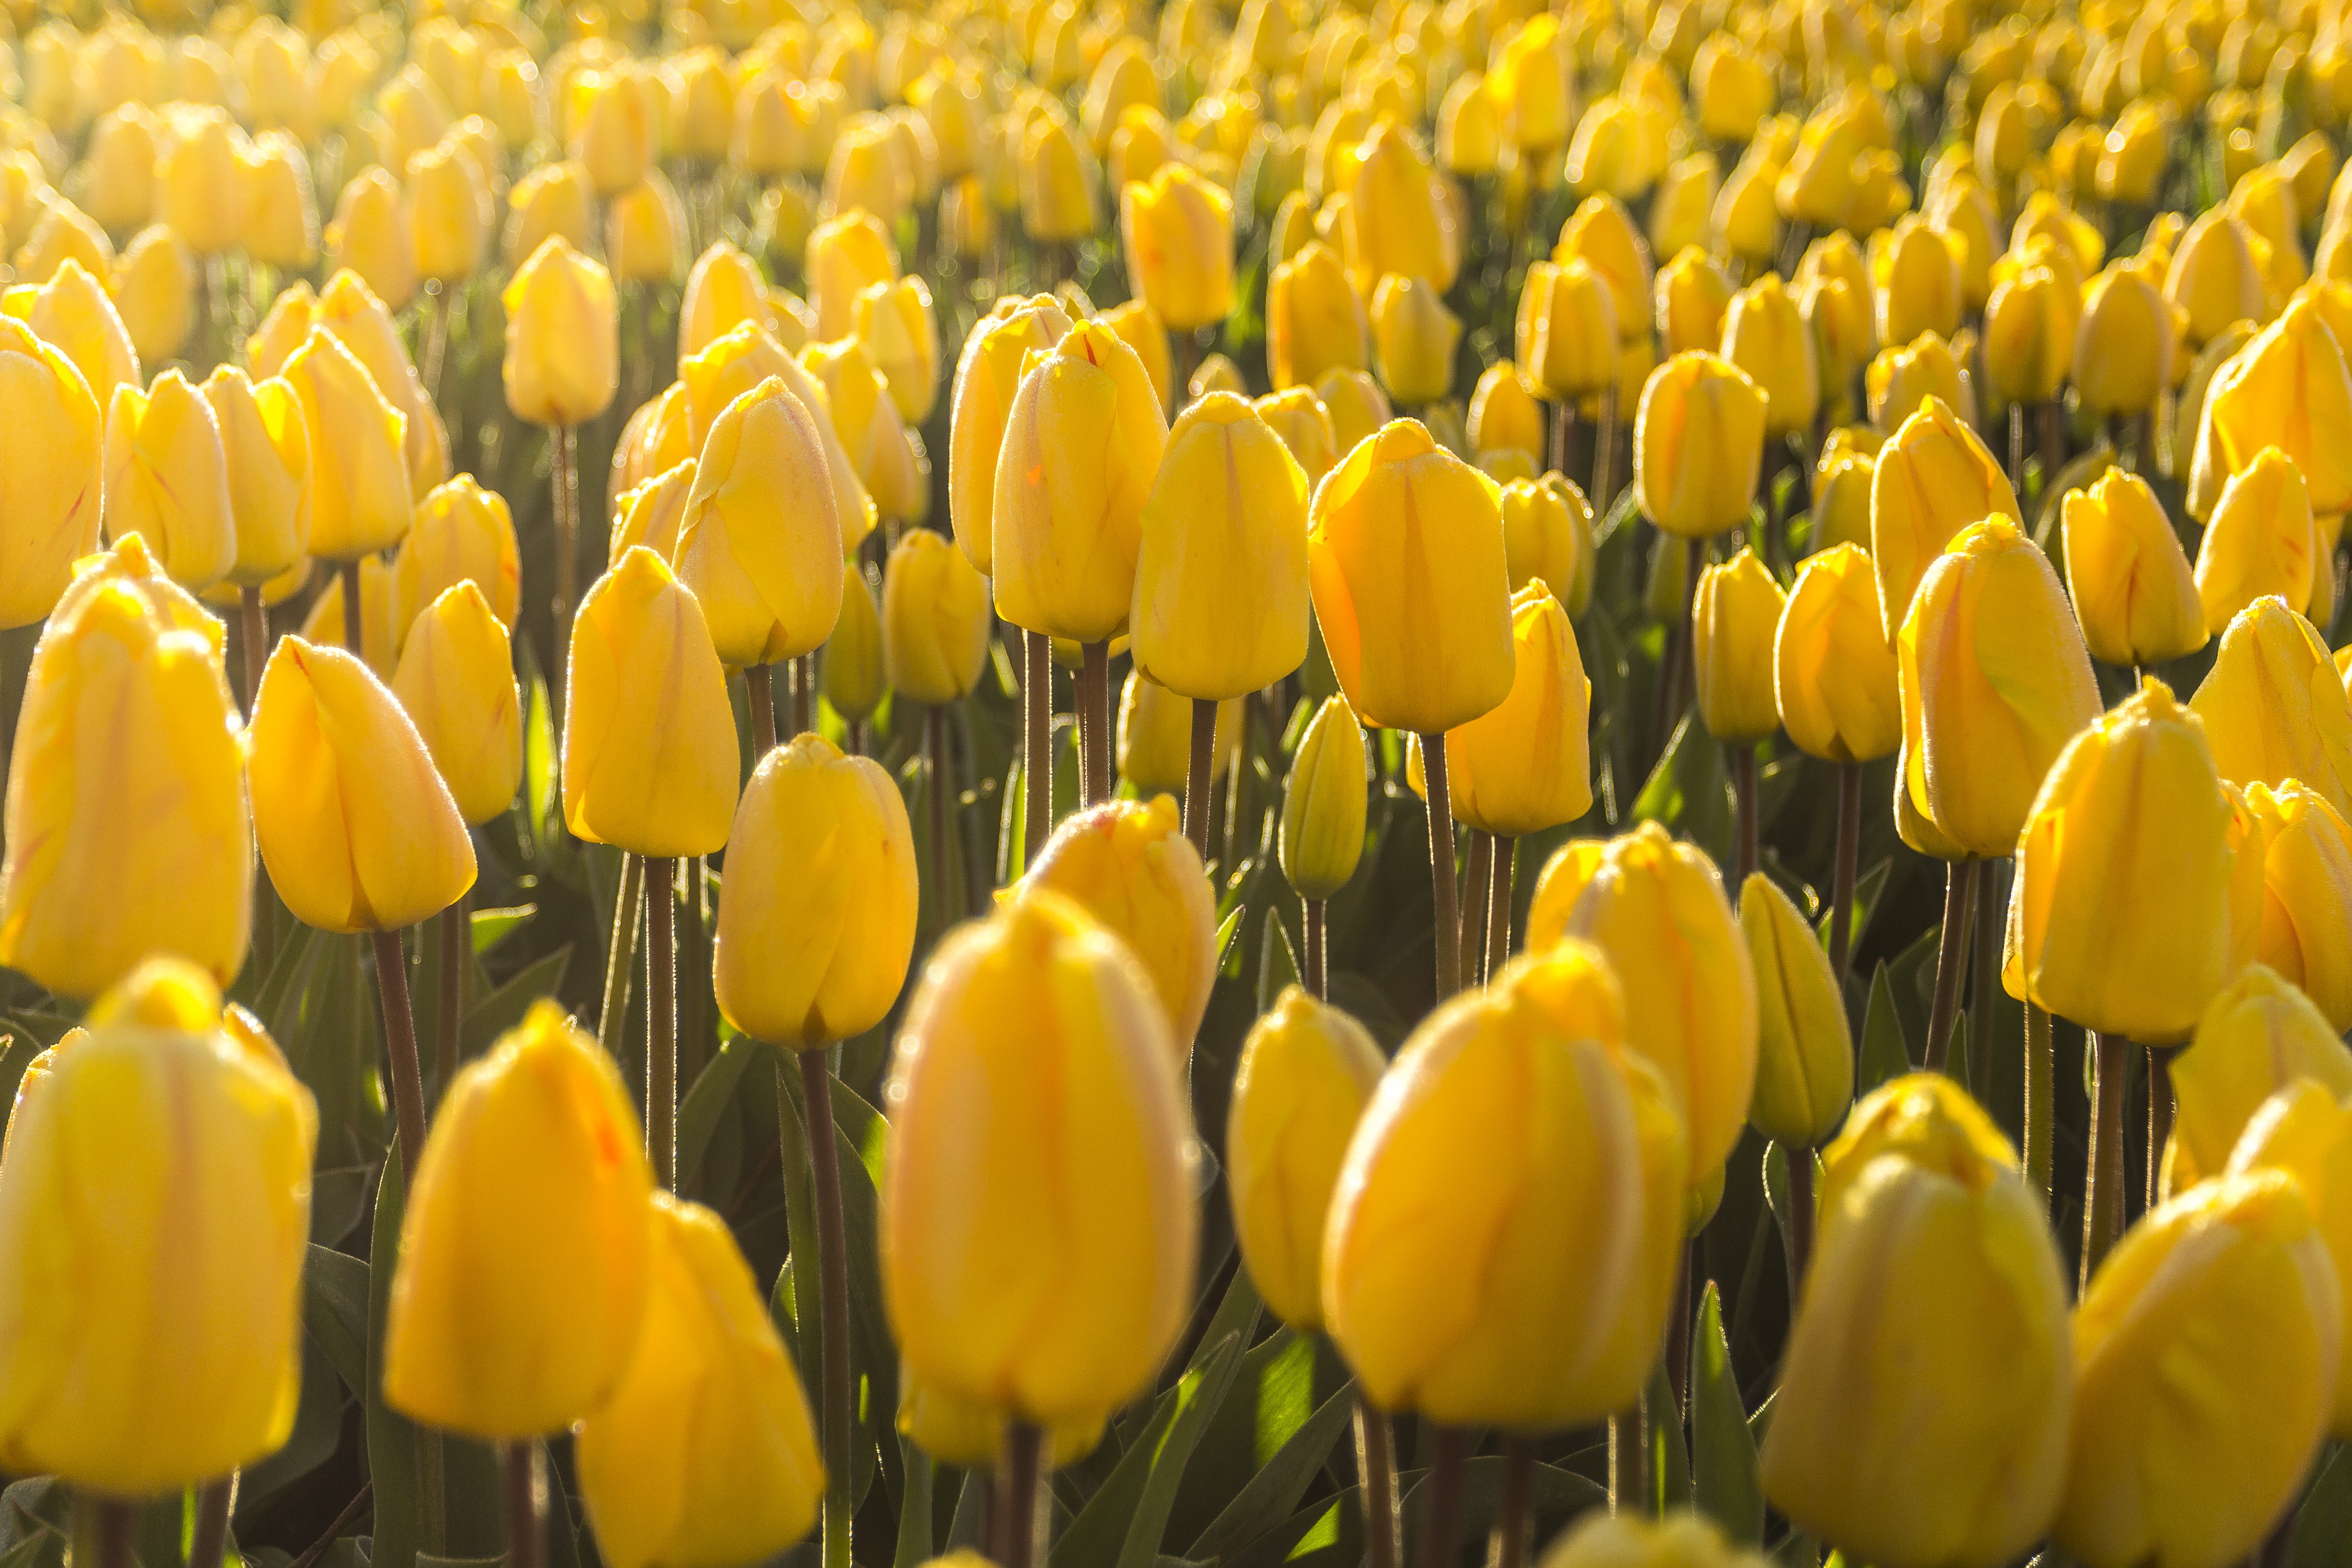
plant, morning, flower, petal, bloom, tulip, spring, color, yellow, netherlands, bulbs, tulips, crocus, lisse, macro photography, flowering plant, bulb fields, bulb netherlands, land plant